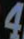
Number: 4